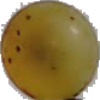
Label: Grape White 3